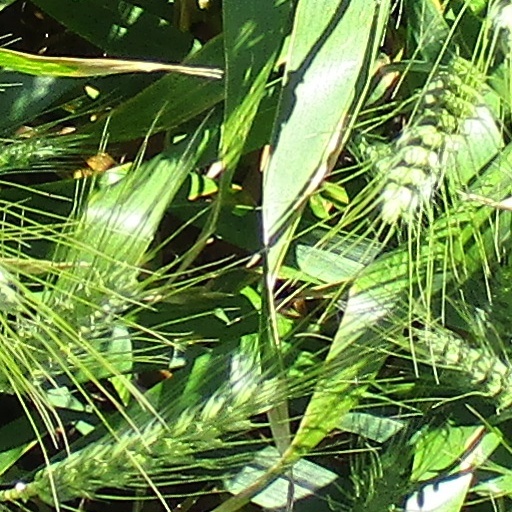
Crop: wheat